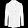
Label: Coat